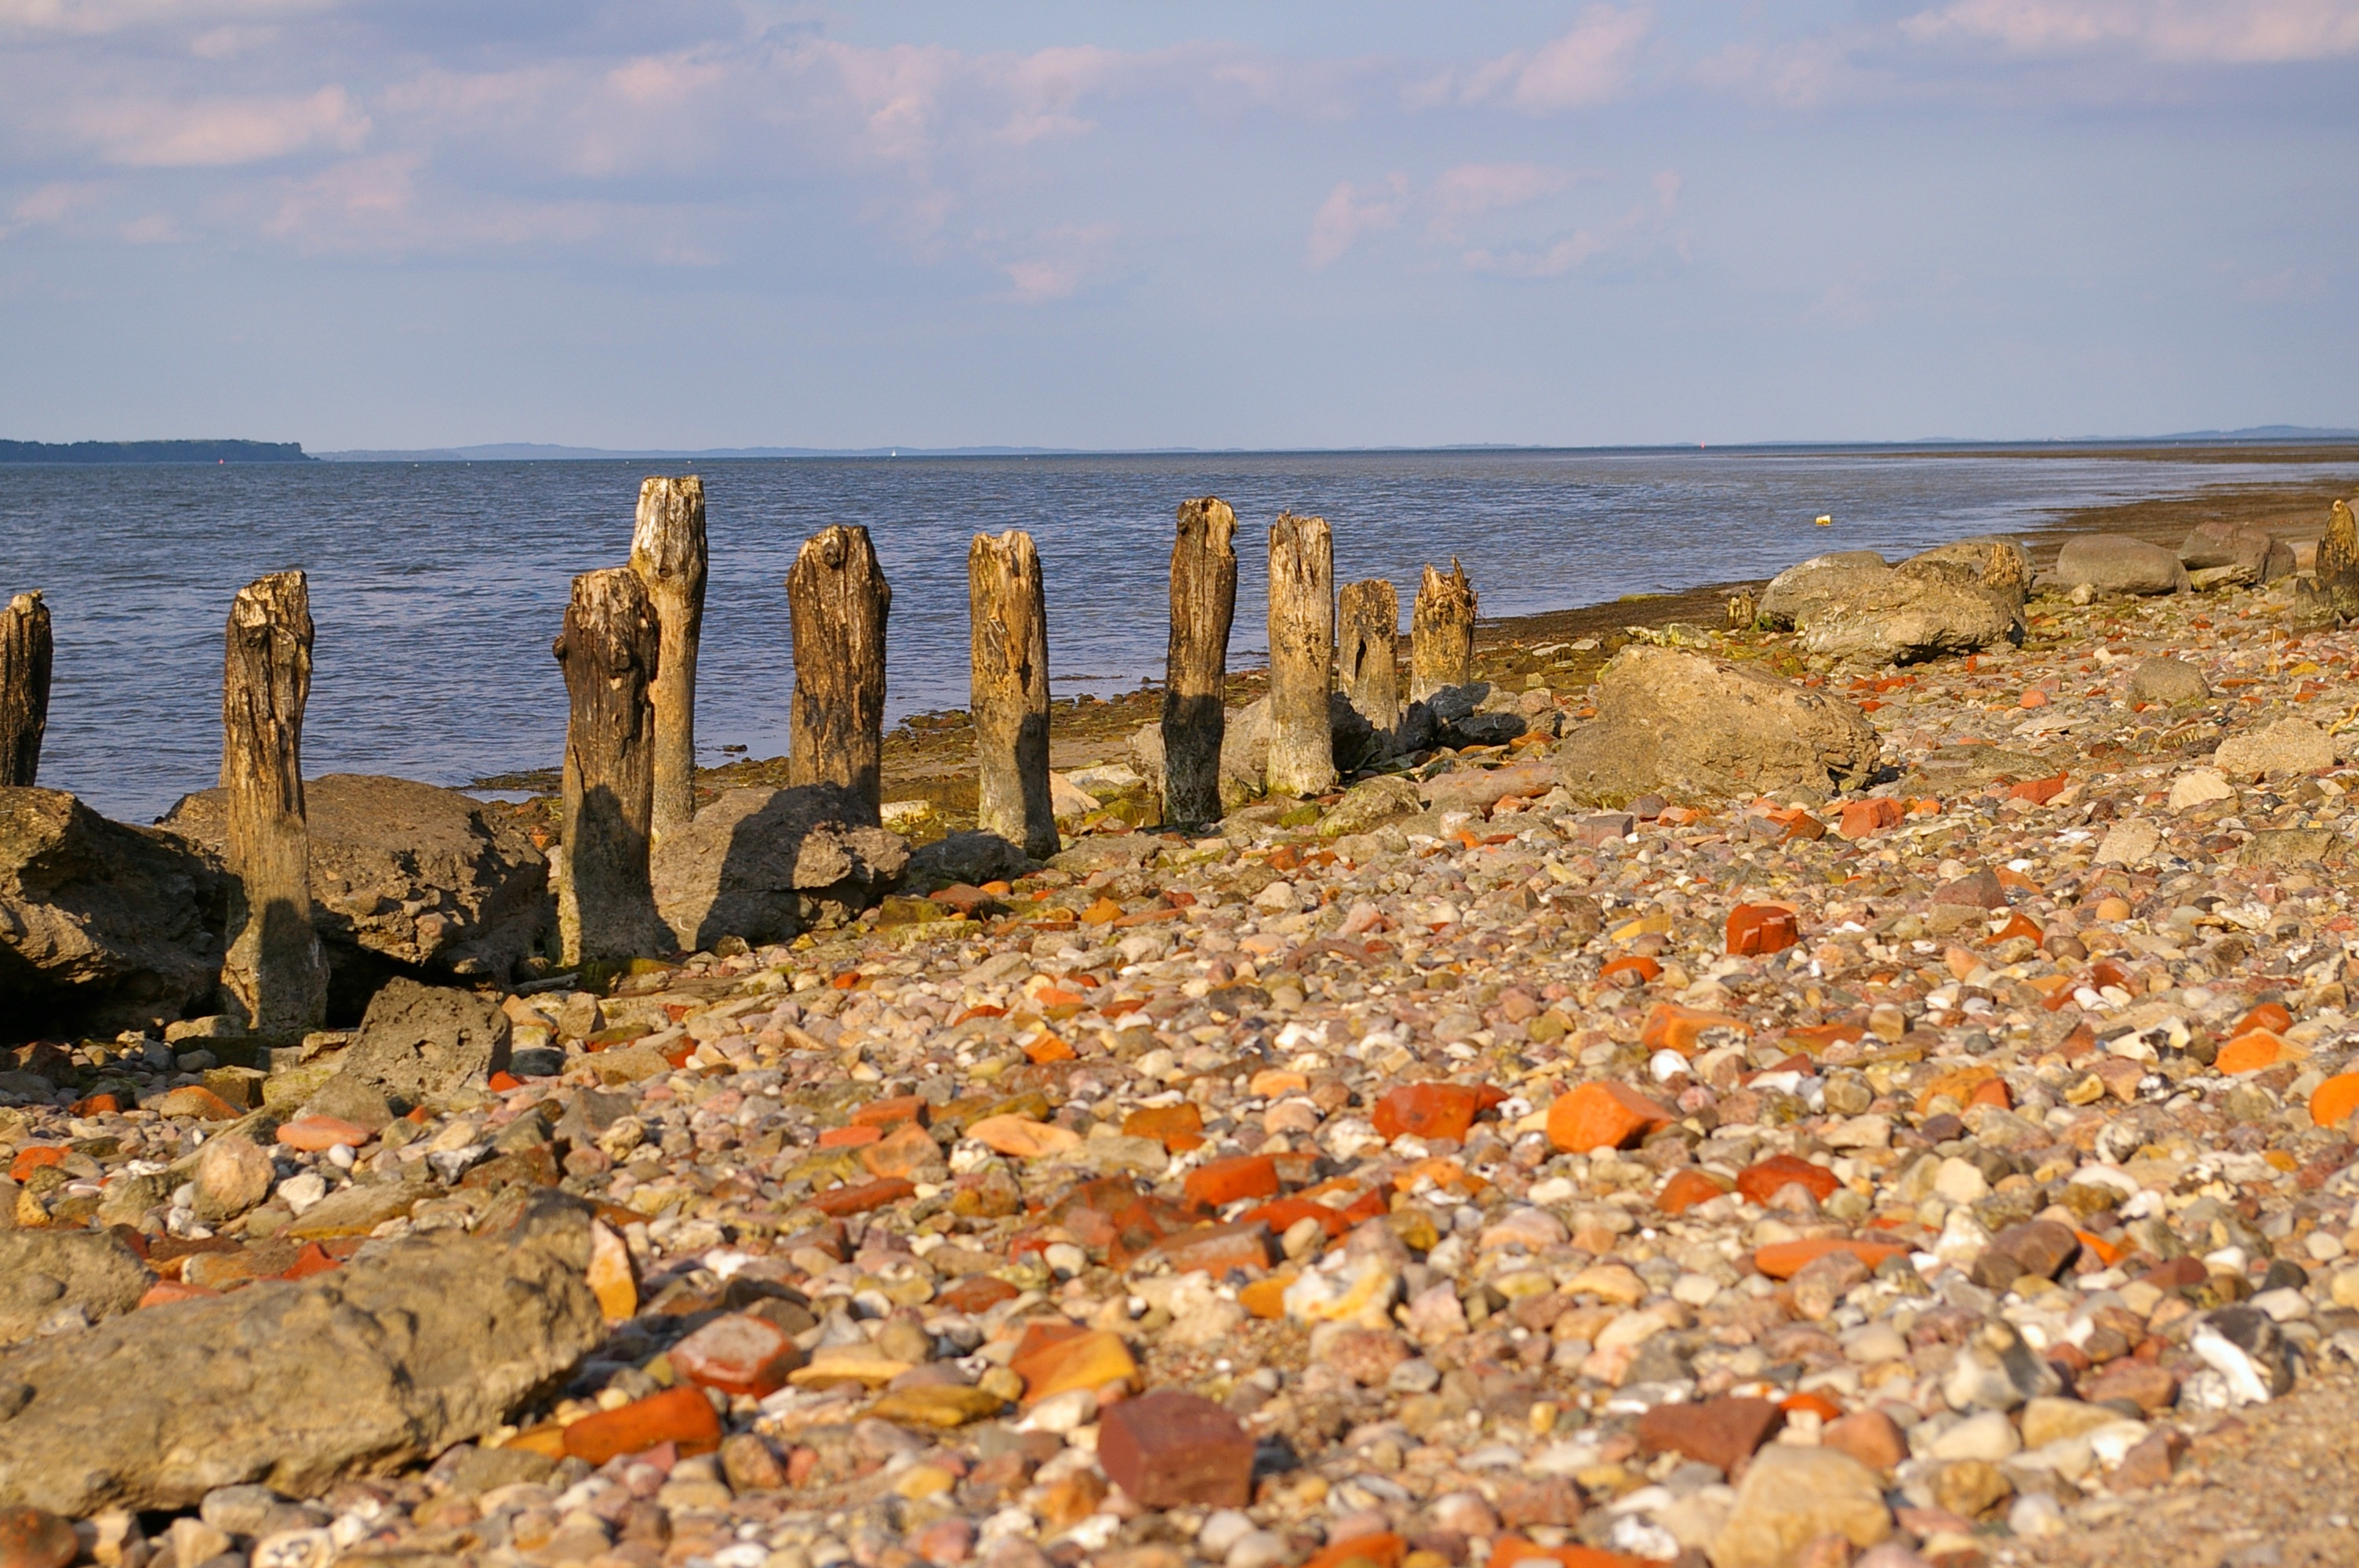
beach, landscape, sea, coast, water, nature, grass, sand, rock, ocean, horizon, sky, sun, shore, summer, formation, reed, cliff, relax, low tide, weather, holiday, blue, rest, terrain, material, blue sky, stroll, stones, clouds, bank, relaxation, geology, resort, holidays, ships, boulders, mood, waters, idyll, breakwater, cape, baltic sea, nature conservation, recovery, seaside resort, groynes, walk on the beach, bodden